Jeff Bourns

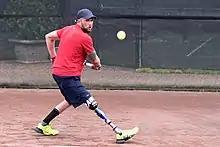
Jeff Bourns setting up to return a backhand at River Oaks Country Club

Jeff Bourns (born August 18, 1981) is an American amputee tennis player who helped pioneer the growth and development of Adaptive Standing Tennis.